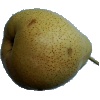
Label: Pear Forelle 1